Question: Please indicate a possible affordance area of the catch_soccer_ball that can be used for catching
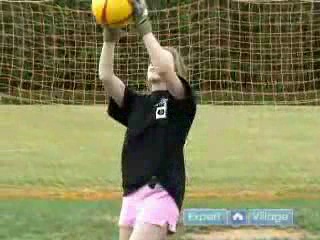
Answer: [89.5, 0, 143.5, 27]